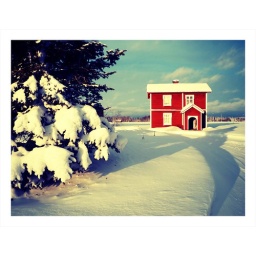
A typical red timber house in the north of Sweden